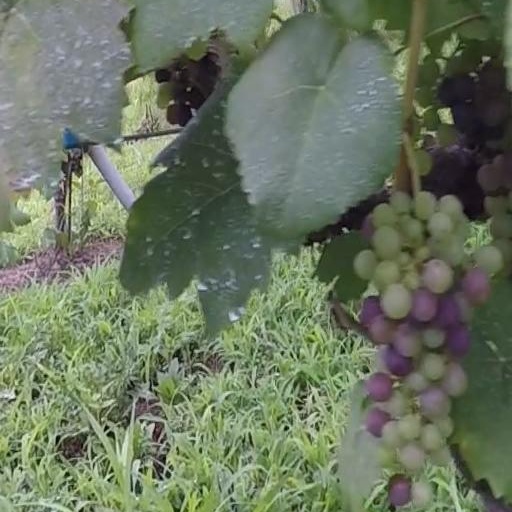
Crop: grape